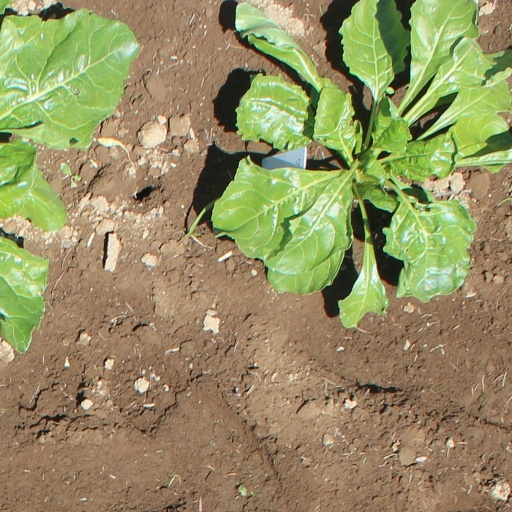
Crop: sugar beet